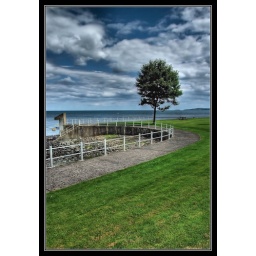
A tree standing next to the carpark in Drain's Bay